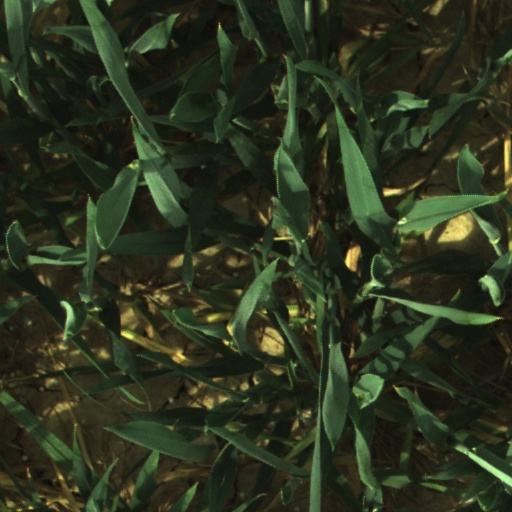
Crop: wheat